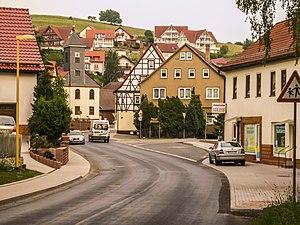
Schmalkalden, quelquefois en français Smalcalde, est une ville allemande du sud ouest de la Thuringe se situant sur la rivière Schmalkalde. Ancienne enclave de la Province de Hesse, elle fut la seule ville hessoise à être attribuée en 1945 à la Zone d'occupation soviétique.